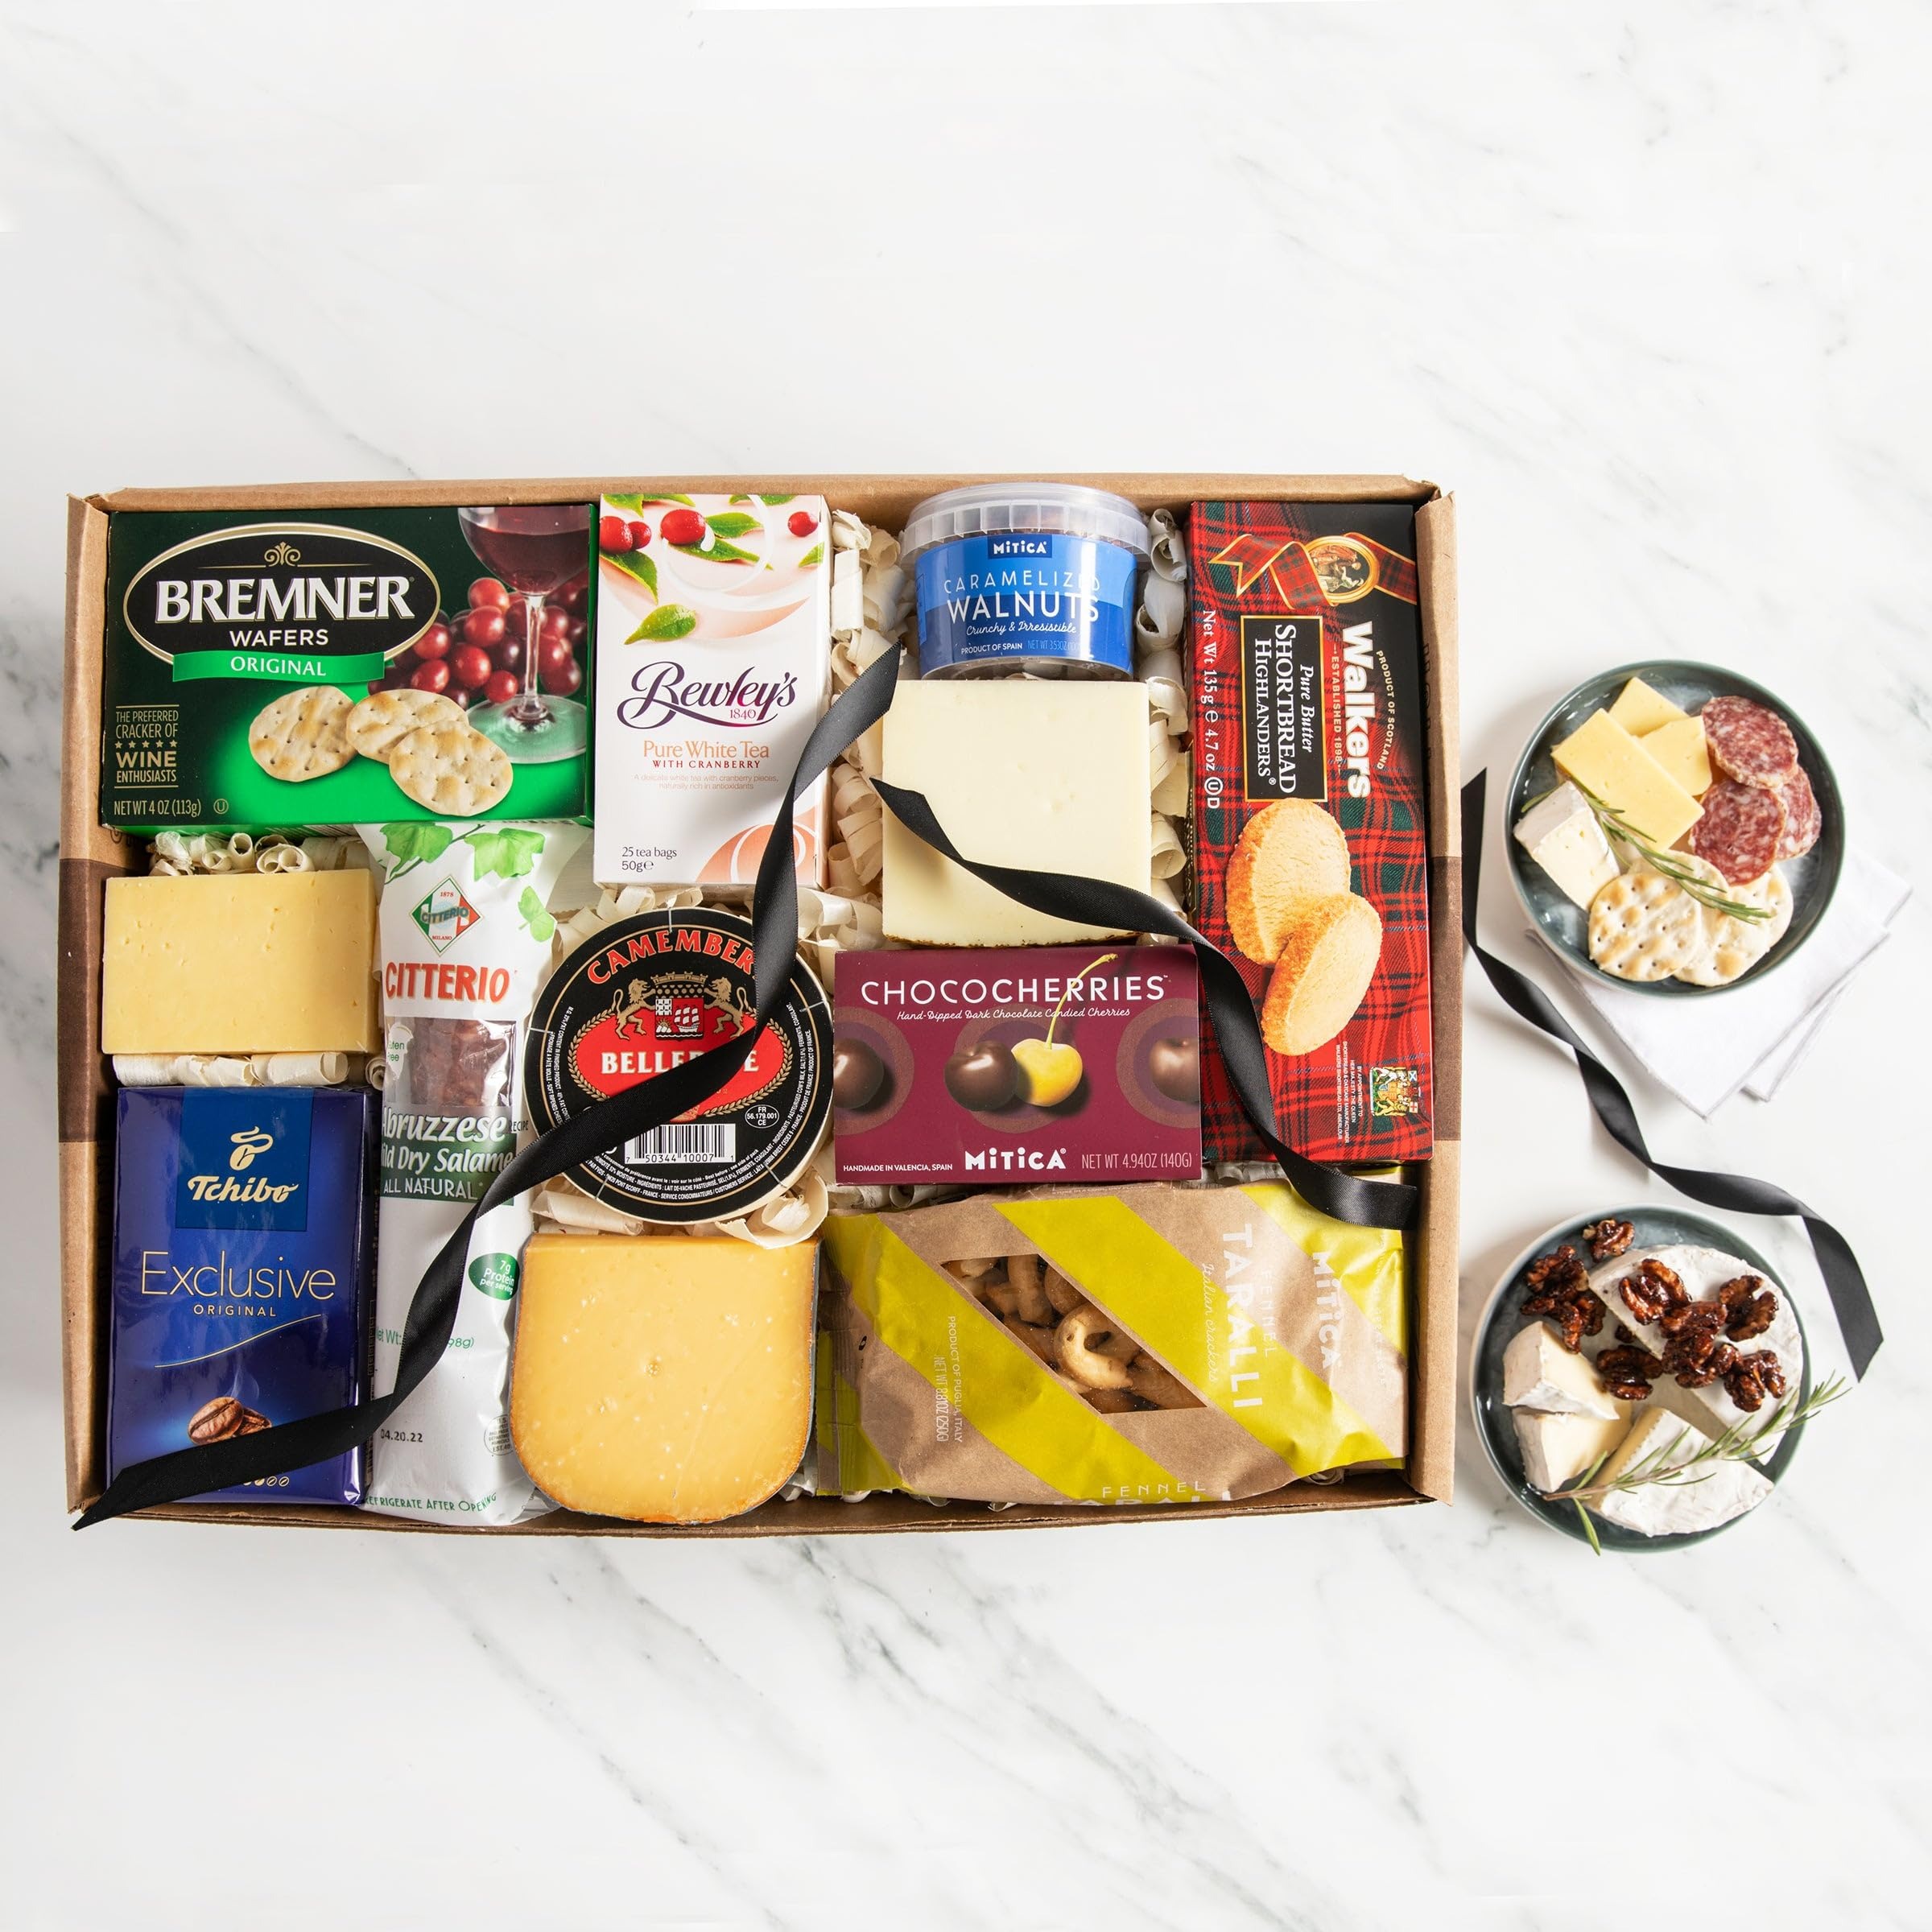
Item Name: Sympathy Gift Basket (6.1 pound)
Bullet Point 1: Sympathy Gift Basket of Gourmet Treats - Cut and wrapped by the hands of our food experts, Ships Prime expedited in an insulated package to ensure freshness
Bullet Point 2: Sympathy Gift Basket of Gourmet Treats - All igourmet Gift Baskets are filled with only premium quality items you will be proud to gift or use for a party as an assortment.
Bullet Point 3: What an incredible and delicious gift - Contains enough food to feed a small gathering
Bullet Point 4: THE untimate gourmet Gift - Send a message of caring and regard
Product Description: Gourmet Comfort Gift Box – A Thoughtful Way to Show You Care When words aren’t enough, let gourmet flavors speak for you. This beautifully curated gift box is designed to bring comfort and warmth during life’s difficult moments. Filled with a selection of premium cheeses, artisanal cookies, fine coffee, and indulgent chocolates, it’s a thoughtful way to share your best wishes. Inside, they’ll find creamy Camembert, caramelized L’Amuse Signature Gouda, and classic Manchego, all perfectly paired with crisp wafer crackers and Italian taralli. Sweet touches include buttery shortbread, rustic biscotti, and rich dark chocolate cherries, along with premium Arabica coffee for a moment of quiet comfort. Hand-assembled in our signature kraft gift box, this assortment is perfect for sharing with family and friends or savoring in a moment of reflection. Whether for sympathy, support, or just letting someone know you’re thinking of them, this gourmet selection delivers care and connection in every bite.
Value: 1.0
Unit: Count

Price: 124.98